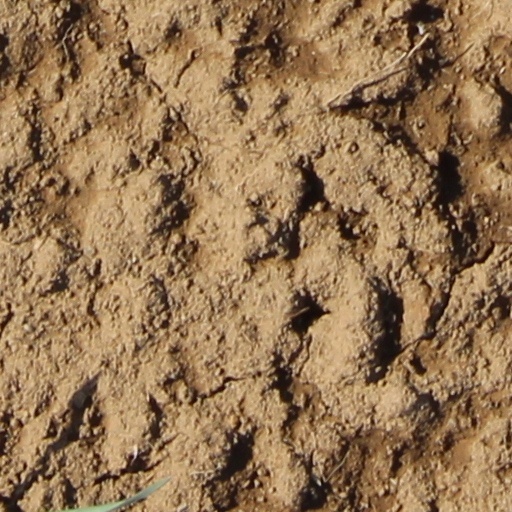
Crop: wheat